Robert Earl Keen

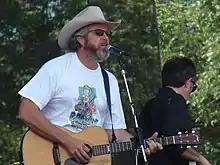
Keen performing in 2007

In 1978, Keen graduated from Texas A&M and moved to Austin, Texas. He performed in nightclubs and live-music venues in Austin, including Cactus Cafe, Emma Joe's, Alamo Lounge, Liberty Lunch, Anderson Fair in Houston, and Gruene Hall near New Braunfels. In 1983, Keen won the New Folk competition at the Kerrville Folk Festival in Kerrville, Texas. That same year, he began making his self-produced first album, "No Kinda Dancer".